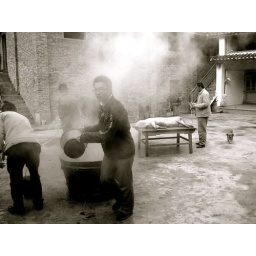
Again, rendering in black and white for effect. It's harder to see all the blood this way.